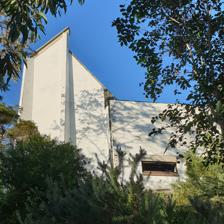
Building: Wentworth Memorial Church
Country: Australia
Year built: 1965
Church in New South Wales, Australia Wentworth Memorial Church 33°51′05″S 151°16′31″E / 33.8513°S 151.2753°E / -33.8513; 151.2753 Location 32B Fitzwilliam Road, Vaucluse, New South Wales Country Australia Previous denomination Anglican History Status Former church Founded 27 February 1965 ( 1965-02-27 ) Founder(s) Most Reverend Hugh Roland Gough , Archbishop of Sydney and Primate Dedication To the servicemen and women who served during World War II Dedicated 19 September 1965 ( 1965-09-19 ) Consecrated 2 July 1972 ( 1972-07-02 ) Architecture Functional status Abandoned Architect(s) Clarke Gazzard and Partners Style Chapel Construction cost A£ 35,000 Closed 2006 Administration Diocese Sydney Parish St Peter's Parish, Watsons Bay New South Wales Heritage Register Official name Wentworth Memorial Church and Moveable Collection Type State heritage (built) Designated 25 September 2012 Reference no. 1882 Type Chapel Category Religion Builders Monteith Constructions Miller Milston and Ferris (engineer) Wentworth Memorial Church is a heritage-listed former Anglican church building located at 32B Fitzwilliam Road, Vaucluse , Sydney , Australia. It was designed by Clarke Gazzard and Partners and built by Monteith Constructions, with Miller Milston and Ferris as engineers. The property is privately owned; and was formerly owned by the Anglican Diocese of Sydney . It was added to the New South Wales State Heritage Register on 25 September 2012. History The construction of a Church of England on this site was the intention of the immediate family of William Charles Wentworth ( c. 1790 - 1872), whose trustees gave the land to the Church of England Diocese of Sydney Property Trust for that purpose in 1927. The parcel of land was shaped by suburban subdivision from 1904 and 1907. It was part of the Vaucluse Estate purchased by W. C. Wentworth in 1827, and as early as 1831 was planned to be eventually consecrated for the Wentworth Family Vault . The large boulder then visible from the verandah of Vaucluse House was the picturesque site designated by Wentworth himself. The Mausoleum and Vault were built for the interment of the remains of W. C. Wentworth on 6 May 1873, also the day of the consecration. At the transfer of land to the Property Trust it was a condition that a church, hall and rectory were to be erected by 1937. The Church Hall was built in 1933, the foundation stone laid by the Governor of New South Wales , Sir Philip Game , on 7 April, and was used for church services. The congregation was a branch of St Peter's Watsons Bay, but was called Wentworth Memorial. Church establishment and design Under the incumbency of Rev. Neville Cyril Bathgate the architect Donald Gazzard (b. 1929) of Clarke Gazzard and Partners was commissioned to design the new church to house a congregation of 350 (this being the minimum diocesan standard size of the time). Don Gazzard was the design architect for this project. Gazzard trained as an Engineer and architect in England and upon returning to Australia worked for a number of years with Harry Seidler . In the early 1960s he became part of the firm Clarke, Gazzard and Partners and was a leading member of the Paddington Society and contributed to the conservation of the suburb in the 1970s. He became well known in the area of architecture and town planning and worked on the Trans Australia Airlines Terminal at Sydney Airport , the Mona Vale community centre and Goodwin Village at Edgecliff and his own home in Woollahra . The Wentworth Memorial Church was critically acclaimed in many publications when it was completed and was included in Neville Quarry's 1990 publication "World Architecture 1900 - 2000: a critical mosaic." Through all his architectural and planning works Gazzard was widely recognised as an important Australian architect. The foundation stone to the Church is inscribed "To the glory of God, this stone was set by the Most Reverend Hugh Roland Gough MA, DD, Anglican Archbishop of Sydney and Primate on 27 February 1965, Churchwardens C. J. Sisley, G. H. Green, P. W. Grieve, Rector the Reverend N. C. Bathgate." The building its forecourt and stepped approach were constructed by the builder Montieth Constructions at a reported cost of A£ 35,000. Designed for it at the same time were its furniture and liturgical furniture, fittings and plate; a wall hanging, organ case, and memorial plaques. Many of these were gifted to the church by families associated with the parish, the Rector and the Wentworth family. At the same time as they gave the sanctuary furniture the Wentworth family commissioned Donald Gazzard to repair the mausoleum. Donald Gazzard added the copper hood above the door to the mausoleum and is thought to have designed the path that connects it to the Church and Fitzwilliam Street, however, this is yet to be confirmed. The church was built as a memorial to the servicemen and women who served during the World War II . A copper plaque in the floor with black lettering proclaims "We remember with pride and gratitude those who in the 1939 - 1945  War put service to their country before life itself." It was dedicated for use by the Archbishop of Sydney on 19 September 1965, and consecrated on 2 July 1972, once it was free of debt. The Wentworth Memorial Church was widely published at the time of its completion and is included in architectural histories of Australian Architecture as one of the most significant non domestic works of the Sydney School. Don Gazard described the Wentworth Memorial Church at Vaucluse as "my most important building from the Sixties." "During my six years working overseas I had become increasingly interested in the unerring way vernacular buildings respond so directly to local climate and materials, and much was made at the time of the whitewashed "Greek Island" look of this church.  I had also seen the radical Le Corbusier Church at Ronchamp , and although neither of these was a conscious influence they must have played some part, like all the other things I had seen; I prefer to leave the influences game to others. "...[the] Church committee wanted to demolish the hall" [fronting Fitzwilliam Road and build the church there, but I persuaded them to] "build on the great acropolis like rock outcrop in the middle of the site instead. You can imagine the arguments about how difficult it would be for weddings and funerals. But the idea of leaving your car and walking up past those great sandstone rocks, seeing and not seeing the church, to progress across a forecourt with the axis shifting as one enters the church and, then to find natural light flooding down over the sanctuary from a concealed skylight was more attractive. "The construction is very simple with white painted brickwork, timber floors and ceiling, and specially designed pews from Tasmanian Blackwood . The brief for the church was simple: a church of contemporary design to seat 350 people, which conformed to the liturgy and form of worship of the Church of England. The size was optimistic of course; the hoped for religious revival has still to happen and although the church is full at Christmas and Easter the congregation normally numbers less than a hundred people. I was concerned to incorporate the ideas of the New Liturgical Movement (then current in the design of post-war European churches) and bring the congregation close to the sanctuary in a way that would increase the feeling of direct participation and lessen the feeling of remoteness felt in older churches.  These ideas influenced the shape of the church in both the broad width of the nave and the desire for a high level of daylight." — Don Gazzard in Sydneysider: An Optimistic Life in Architecture . The land containing the adjacent Wentworth Mausoleum is now leased to and maintained by the Historic Houses Trust of New South Wales and presented as part of Vaucluse House Estate . The Woollahra Municipal Council nominated the church site for potential NSW State Heritage Register listing, after Council rejected plans by the Anglican Church to subdivide the church and its hall. The Land and Environment Court of New South Wales approved this subdivision in 2010. A previous nomination for NSW State Heritage Register listing was not acted upon by then Minister for Heritage, Frank Sartor MP in 2008. Sale by the Anglican Church Last used for communion in 2006, the Anglican Church sold the buildings and 2,000-square-metre (22,000 sq ft) grounds in mid-2017 for A$ 5.6 million to a funeral operator. In November 2017 it was reported that the former church was again listed for sale. The church building was again put up for sale in September 2021. Description The Wentworth Memorial Church with its soaring white walls and walled courtyard caps the top of a rocky hill on part of the former Wentworth Estate at Vaucluse in Sydney's eastern suburbs. The site of the citadel like church is bounded by Fitzwilliam and Chapel Roads. Below the church to the south (Chapel Road) is located the c. 1873 Wentworth Mausoleum, to its north (Fitzwilliam Road) the c. 1933 former Church Hall. The c. 1965 church designed by Donald Gazzard is an acknowledged and significant example of the regional architecture that evolved in New South Wales in the 1960s and is known as the Sydney School. The once highly visible church building is now largely obscured by Indigenous and exotic vegetation. The church is approached by a broad track that sweeps up from Fitzwilliam Road around the base of the massive sandstone boulders upon which the church sits. The design of the church accommodated the retention of the outcrop and associated Port Jackson Figs. The path narrows near the top forming deep brick edged concrete steps and then finally brick steps up to a modern interpretation of a roofed lych gateway to the white walled forecourt of the church. Jennifer Tayler equates the journey to the church as one of "revelation" with the turning path providing "various viewpoints of the building", however most of these views have been reduced to mere glimpses due to encroaching vegetation. Taylor describes the church as combining in "a quite magical manner" the "clear forms and high natural lighting " characteristic of the Sydney School with "a Greek sense of the three dimensional form and sequential progression." The church is characterised by brick walls in a stretcher bond which are rendered externally (white) and painted internally (white). The roof has an unconventional shape, sloping steeply from a clerestory above the altar towards the rear of the church where the entrance is located. Externally the roof is formed of copper sheeting and internally of timber panelling. The entrance verandah is both physically and visually an extension of the main roof form, the lowest point of which comes to rest on a white angled column . Here the roof ends with an elegant copper storm water feature like a cubist gargoyle delivering roof water to a circular drain edged by brick pavers and filled with large smooth river stones. External Inspection reveals: painted timber framed windows to clerestory, painted timber framed entrance doors and windows. Small casement windows to northern and southern sides, continuous concrete lintels (left natural). A small brick belltower triangular in shape, is an extension to front wall. A cross fabricated in mild steel stands above the bell tower. A marble plaque at the base of the bell tower commemorates the laying of the foundation stone in 1965 by the Archbishop of Sydney. There is a brick paved terrace to the front, with four brick steps leading to the entrance of the Church. Internal inspection reveals: brick piers to internal white painted brick walls; continuous concrete lintels (left natural); high timber panelled ceilings; brick paving to entrance, timber floor boards, and brick paved altar . Reinforced concrete elements are cantilevered from the walls at the rear of the church and on the altar to form shelves for objects of service and bench style seating. The raw formed shelves are simple and modest, while the bench like seats are covered in a shaped natural timber the lip of which curves over the edge on the concrete. The materials are honest and obvious, with the juxtaposition of the formed concrete and shaped timber comparable to the concrete base of the church and the sandstone boulders upon which it sits. Movable Heritage Shaped timber pews organic in form affixed with commemorative plaques contemporaneous with the church. An elegant altar table in natural timbers and a second comparable table contemporaneous with the church. A timber chair of more traditional design (provenance and date unknown) Metalware (silver Offertory Plate, silver Crucifix and silver support for the Bible) designed by Helge Larsen (b.1929) and Darani Lewers (b.1936). A large wall hanging behind and above the altar table by Mona Hessing (b.1933 – d.2001). Condition The Royal Australian Institute of Architects advise that the building is generally in good order although in need of general maintenance as is the brickwork in the courtyard and paintwork and surfaces of the building. The architect Donald Gazzard has been critical of alterations to the skylight. It was also noted that introduced species are flourishing in the grounds of the church which are also in need of maintenance and attention. The church demonstrates a very high degree of integrity in respect of its fabric, fittings and movable heritage. Modifications and dates The building is in near original condition. The seat on the stepped ramp shown on Gazzard's drawing does not exist. The major skylight above the chancel appears to have been altered. Two new toilets on the southern side have been constructed. Heritage listing The c. 1965 Wentworth Memorial Church which was built as a memorial to the fallen soldiers of World War II is of State significance as one of the most significant ecclesiastical examples of the Sydney School style of architecture, which came to prominence in the 1960s. The listing also includes a collection of moveable heritage including purpose- designed pews, furniture, artworks and metalware by significant Twentieth century artists such as Darani Lewers, Helge Larsen and Mona Hessing. These items contribute to the State heritage significance of the Church. The Wentworth Memorial Church is widely considered to be the finest surviving work in the Sydney School style of the important mid to late Twentieth Century Architect Donald Gazzard (b.1929). Gazzard was the inaugural winner of the Wilkinson Prize for domestic architecture in 1961 and widely regarded as of prominence in the field of architecture. The church is of State significance for its association with Vaucluse Estate of noted colonial explorer, poet journalist and politician William Wentworth and his family who developed the estate from 1827. The rocky outcrop where the church is now located was a favourite spot for William Wentworth to view his estate and was also where he chose to be buried as evidenced by the Wentworth mausoleum on the opposite side of this outcrop. The church represents a final phase in the historical development of the Vaucluse Estate, being the last built work associated with the family of William Charles Wentworth ( c. 1790 - 1872) and the fulfilment of the Wentworth family's long held intention to consecrate the land and erect a church. Wentworth Memorial Church was listed on the New South Wales State Heritage Register on 25 September 2012 having satisfied the following criteria. The place is important in demonstrating the course, or pattern, of cultural or natural history in New South Wales. The Wentworth Memorial Church which was built as a memorial to the servicemen and women who served during Second World War is of State significance for its association with Vaucluse Estate of colonial explorer journalist, poet and politician William Wentworth and the Wentworth family who developed the estate from 1827. The Wentworth Memorial Church represents a final phase in the historical development of the Vaucluse Estate, being the last built work associated with the family of William Charles Wentworth ( c. 1790 – c. 1872 ) and the fulfilment of the Wentworth family's long held intention to consecrate the land and erect a church. The place has a strong or special association with a person, or group of persons, of importance of cultural or natural history of New South Wales's history. The Wentworth Memorial Church is of State significance for its historic association with the William Wentworth, explorer and founding father of the Nation and his influential Wentworth family and their legacy. Wentworth's remains and that of other members of the family are interred in the State heritage listed Wentworth Mausoleum located on the adjacent related site. The land associated with the Mausoleum, the church and the church hall were conditionally bequested to the Anglican church in 1927. Conditions included that the Church retain the mausoleum as consecrated land and not disturb the Wentworth family remains lying there n and that an Anglican church be established on the site in memory of William Wentworth. The church is of State significance as one of the most significant ecclesiastical examples of the Sydney School style of architecture which came to prominence in the 1960s. It is widely considered to be the best surviving work of the important mid to late Twentieth Century Australian Architect Donald Gazzard (b.1929) of the practice Clarke and Gazzard. Donald Gazzard who was one of the first employees of the eminent architect Harry Seidler from 1950 to 1954, commenced practice in New South Wales in 1960 and came to prominence for the design of a house at 12 Ellesmere Avenue, Hunters Hill , which was awarded the inaugural Wilkinson Prize for domestic Architecture in 1961. Whilst Gazzard's body of work is small in comparison to other prominent architects of the period, his works were generally documented and disseminated for a public audience. The Wentworth Memorial Church was widely published at the time of its completion and is included in the major architectural histories of Australia to this day as an important example of the Sydney School style of regional architecture. Gazzard was the editor of Architecture in Australia in the 1960s, and writer of the influential Australian Outrage . The place is important in demonstrating aesthetic characteristics and/or a high degree of creative or technical achievement in New South Wales. The Wentworth Memorial Church, designed by Donald Gazzard of Gazzard, Clarke and Partners in 1964 is of State significance as one of the most significant non domestic works of the "Sydney School", the regionally distinctive architecture that emerged in Sydney in the 1960s, and went onto to influence Australian architecture for the next two decades. The Wentworth Memorial Church is considered the most architecturally distinguished church of the period in Sydney, with its visually dramatic siting, progressive design and completeness of execution. The Twentieth Century architectural historian and critic Jennifer Taylor describes the church as combining "in a quite magical manner" the "clear forms and high natural lighting" characteristic of the Sydney School with "a Greek sense of the three dimensional form and sequential progression." The setting and the sequential "reveal" procession towards the building is a significant aspect of the design and siting of the church. The church which crowns a rocky hill top with its soaring white walls has State significant landmark qualities. The high visual prominence of the church has been somewhat obscured in recent years by vegetation. The moveable collection of purpose-built furniture, metalware and artwork by significant Twentieth century artists and craftsmen is aesthetically distinctive and designed specifically for the Church. The collection contributes to the Churches statement as an exemplary ecclesiastical work of the Sydney regional style of the late 1960s. The place has strong or special association with a particular community or cultural group in New South Wales for social, cultural or spiritual reasons. As evidenced by its inclusion on the RAIA's Register of Twentieth Century Architecture and its inclusion as an exemplar of the work of the Sydney school and the Late Twentieth Century Ecclesiastical style, the place is held in high esteem by NSW architects and others interested in Australian architecture. The place possesses uncommon, rare or endangered aspects of the cultural or natural history of New South Wales. The Wentworth Memorial Church represents a rare use of the Sydney School style in an ecclesiastical building. More particularly it is thought to be the only ecclesiastical work in the Sydney School style using the idiom of roughly surfaced off white finishes over brick or concrete. The place is important in demonstrating the principal characteristics of a class of cultural or natural places/environments in New South Wales. The Wentworth Memorial Church is of State significance as part of a group which collectively illustrates the Sydney School style of architecture. The Twentieth Century architectural historian and critic Jennifer Taylor has noted that "the use of roughly surfaced, off-white finishes over brick or concrete was not alien to the Sydney School palette", having been used "as a foil to dark timbers in early houses by Allen, Jack and Cottier" and by the mid-1960s it had become a hallmark of Ken Woolley 's low cost housing. Taylor considers the church to be one of the finest buildings in this idiom of the Sydney School. The Wentworth Memorial Church is outstanding because of its integrity and the esteem with which it is held by the architectural profession. See also New South Wales portal Christianity portal Architecture portal Australian non-residential architectural styles List of Anglican churches in the Diocese of Sydney Bishopscourt, Darling Point Wentworth Mausoleum References